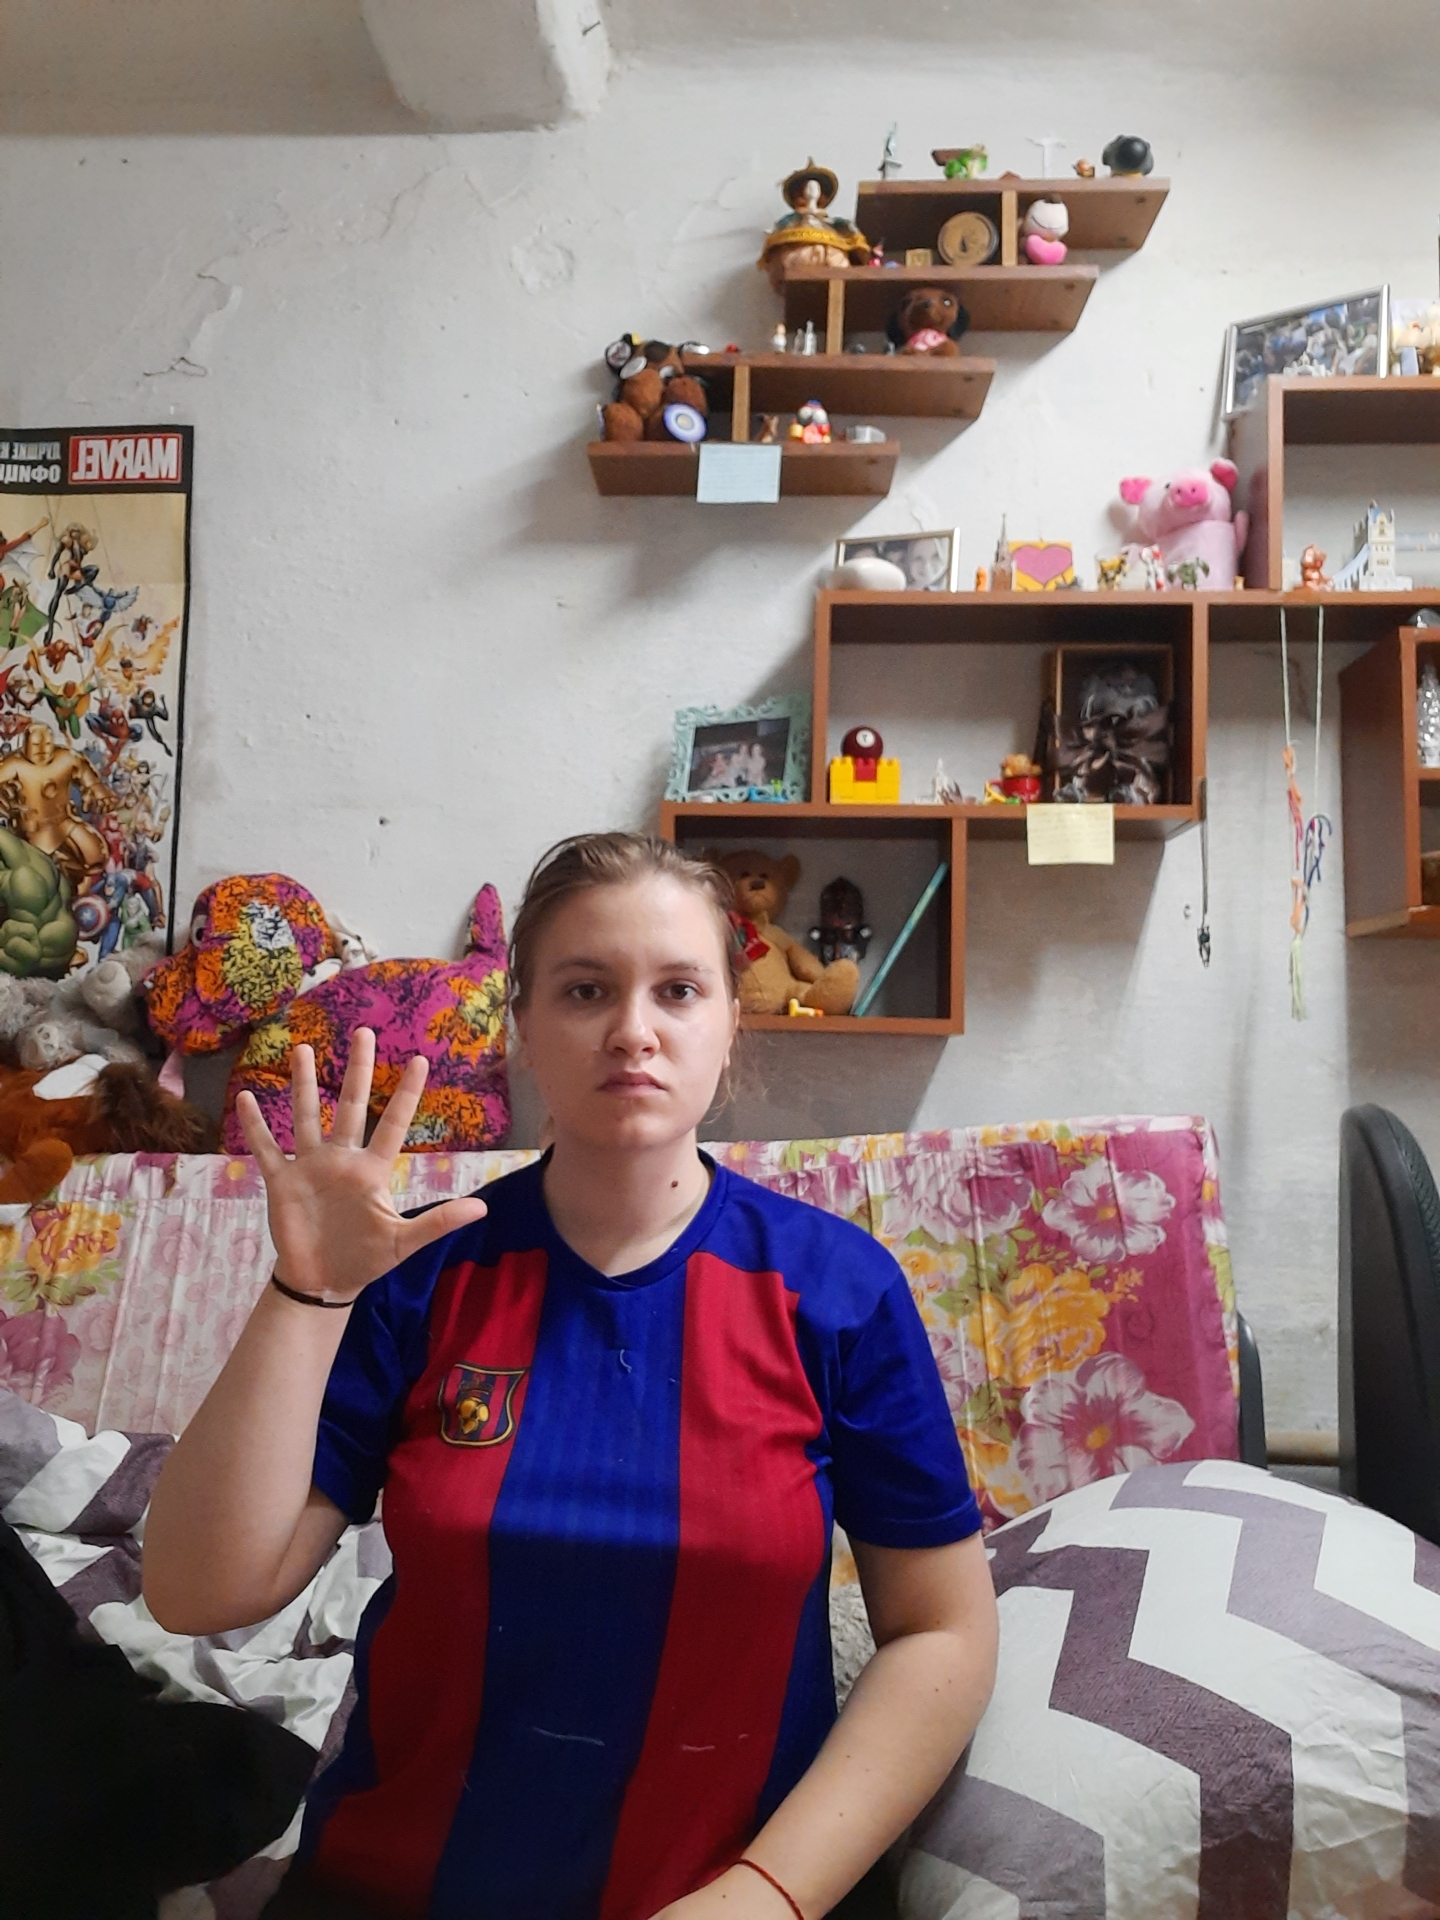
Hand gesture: palm